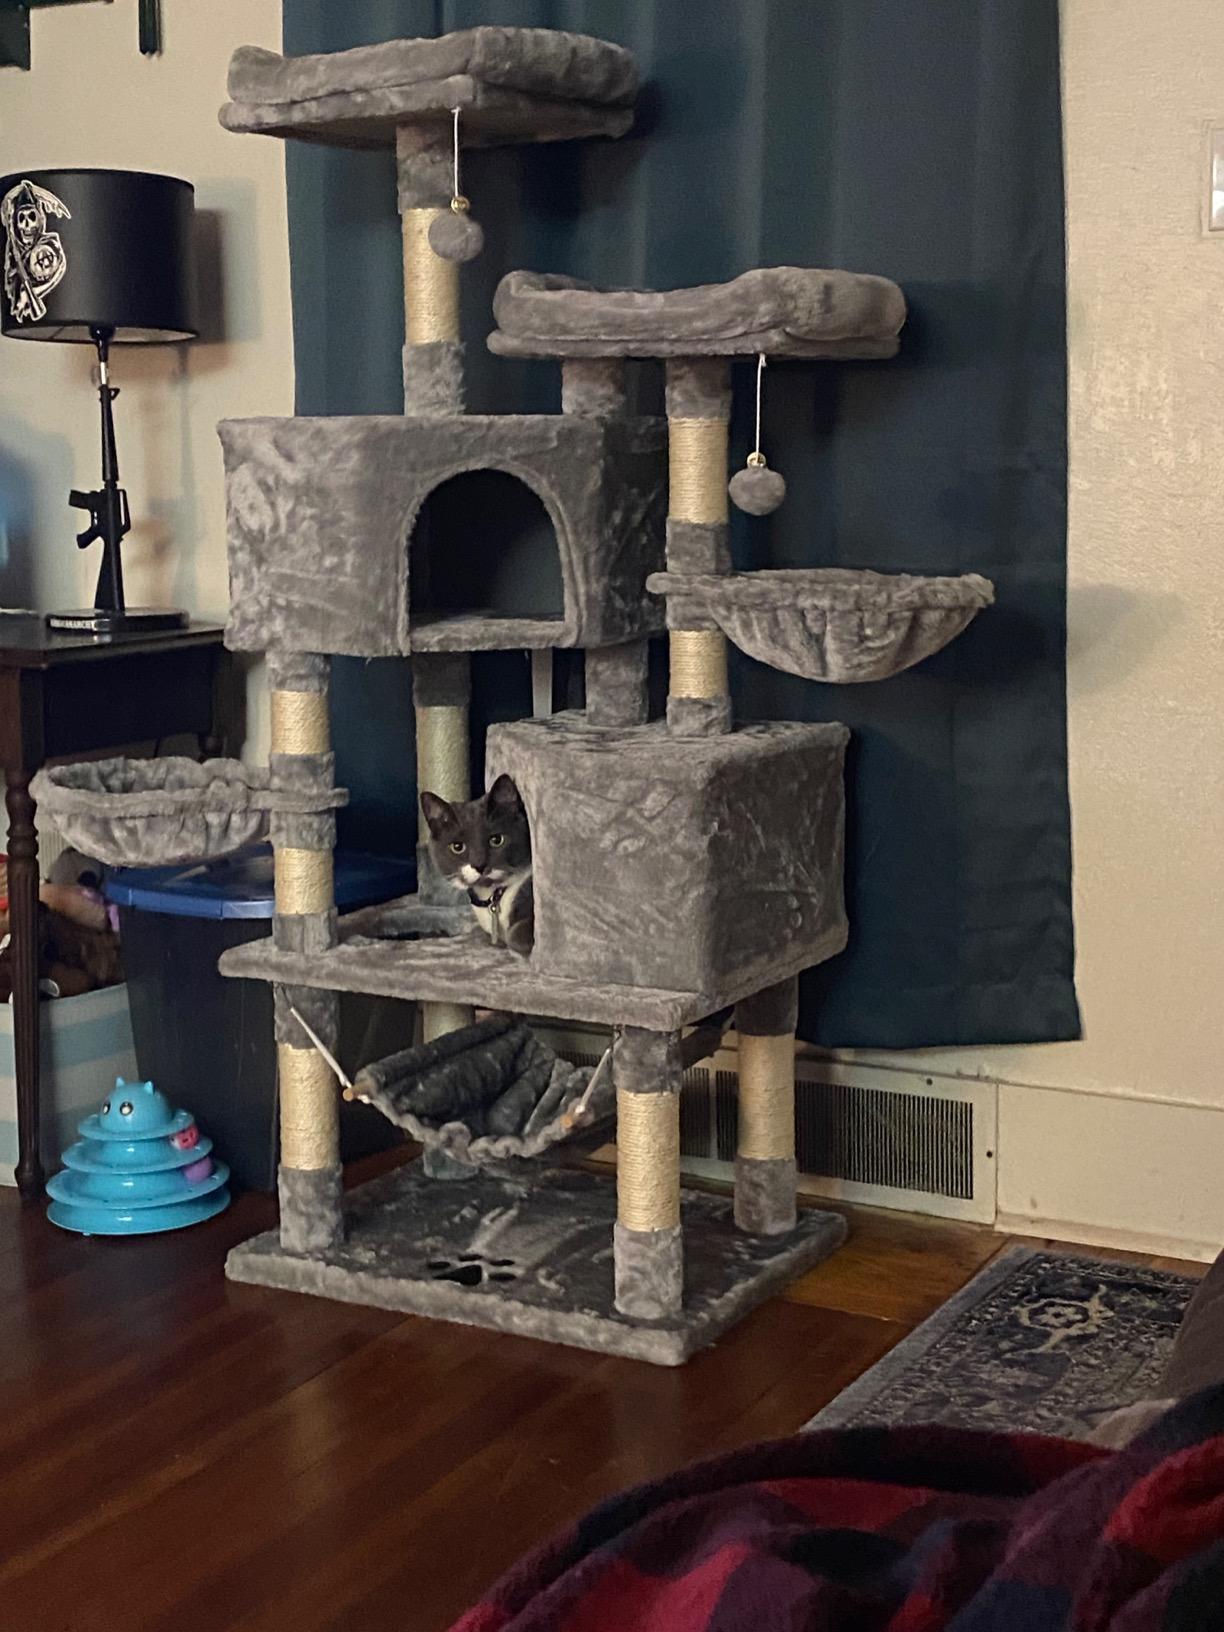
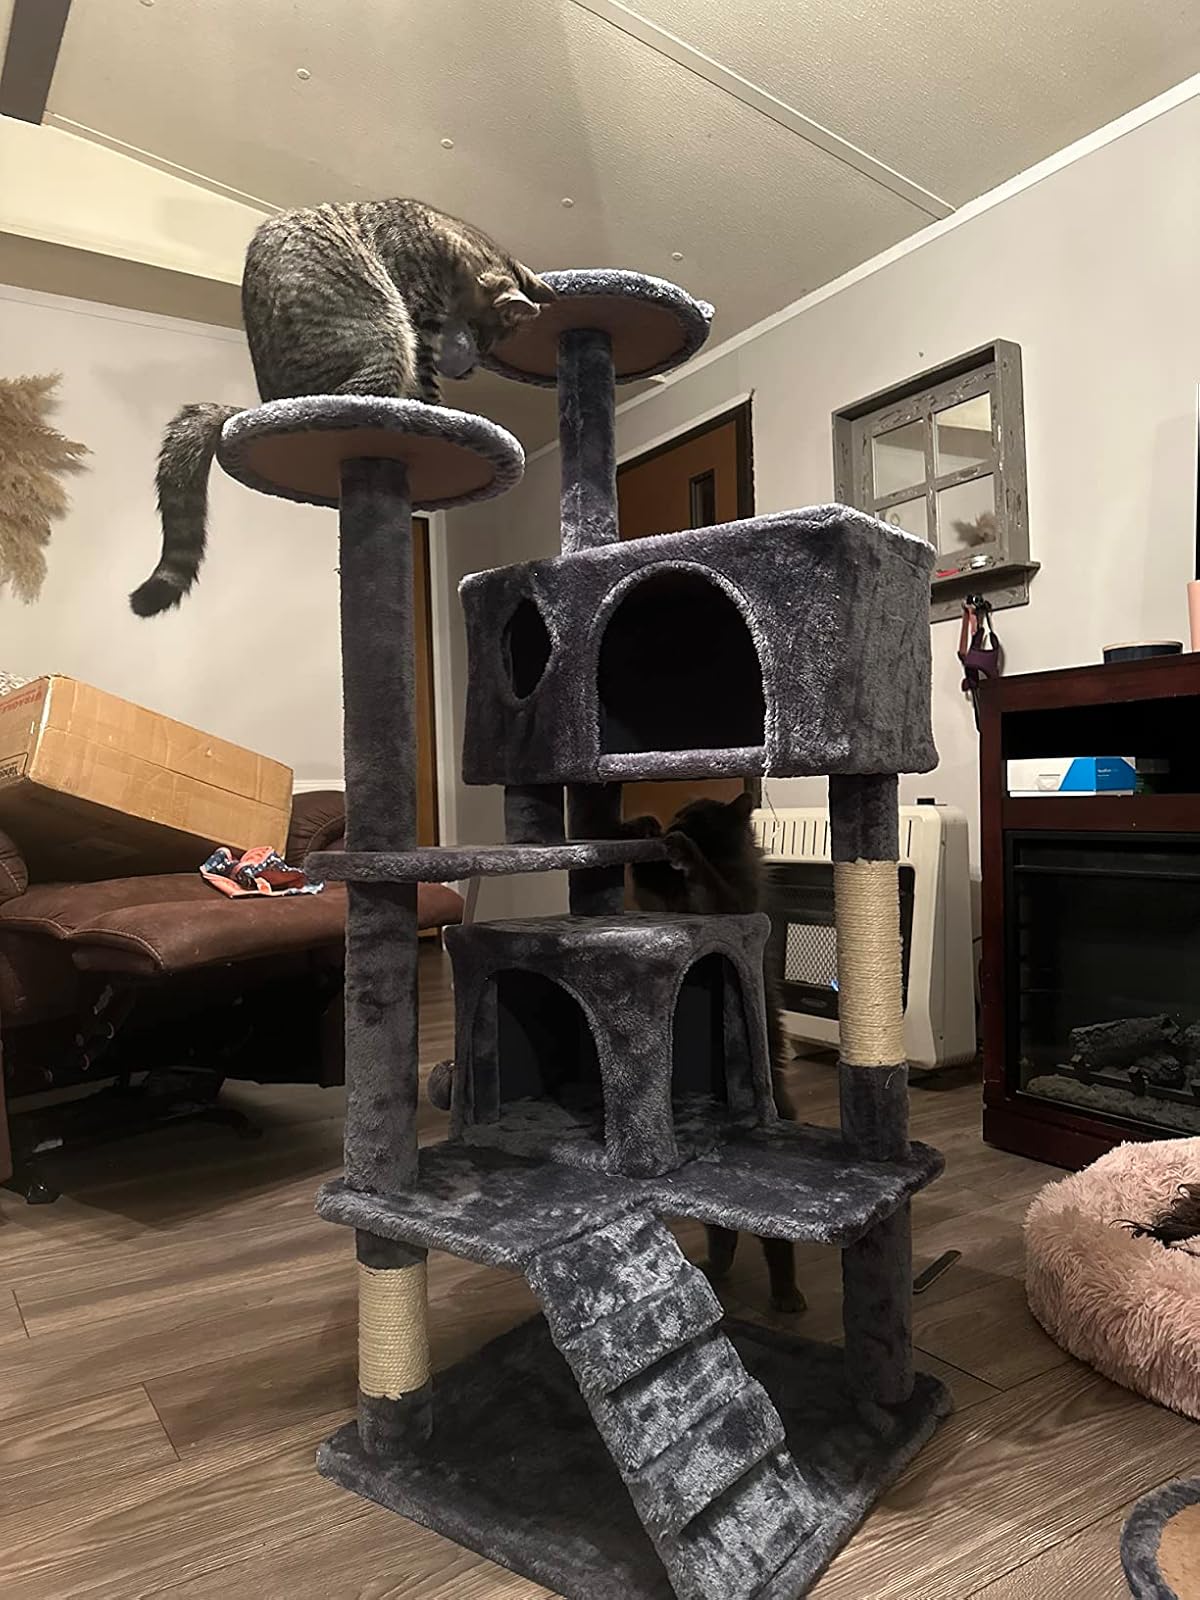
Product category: items_cat tree
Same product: no